Isidore Lechat

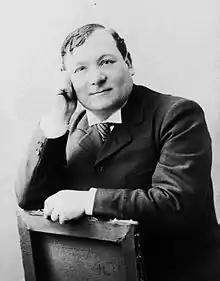
Maurice de Féraudy, who created the part of Isidore Lechat in 1903

Isidore Lechat, nicknamed "Lechat-Tigre", is a ruthless businessman, a predator without any scruples. Rather than specializing in just one branch of trade, industry or finance, he has invested in everything, for instance into the press, modern agriculture and electricity. Due to his extortion, he becomes rich and powerful in the French society of the French Third Republic. Because of the newspaper that he created and his 50 million francs, he seems untouchable and above the law, which is made only for the poor. Lechat enjoys impunity from both the government and the Catholic Church. For the playwright, Isidore Lechat is the product of an era of economic upheaval and global expansion of capitalism and the first phase of economic imperialism.